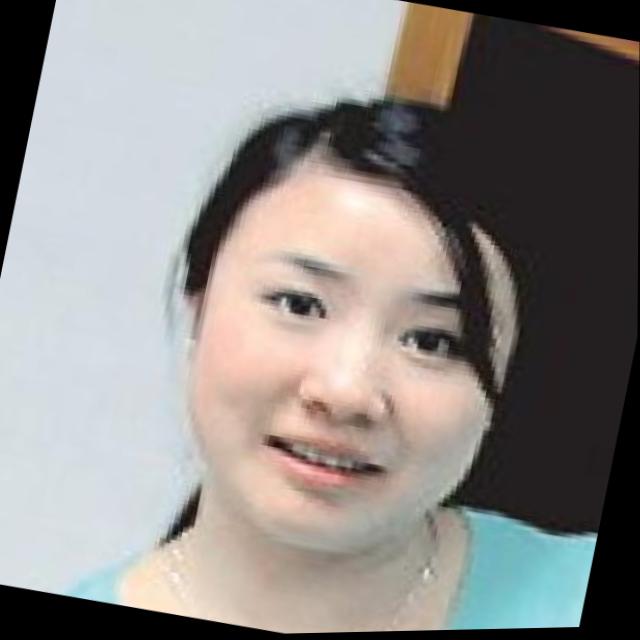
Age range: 21-44